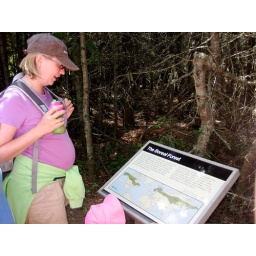
From what the sign said, it appears Isle Royale is the only place you can see boreal forest in the U.S..